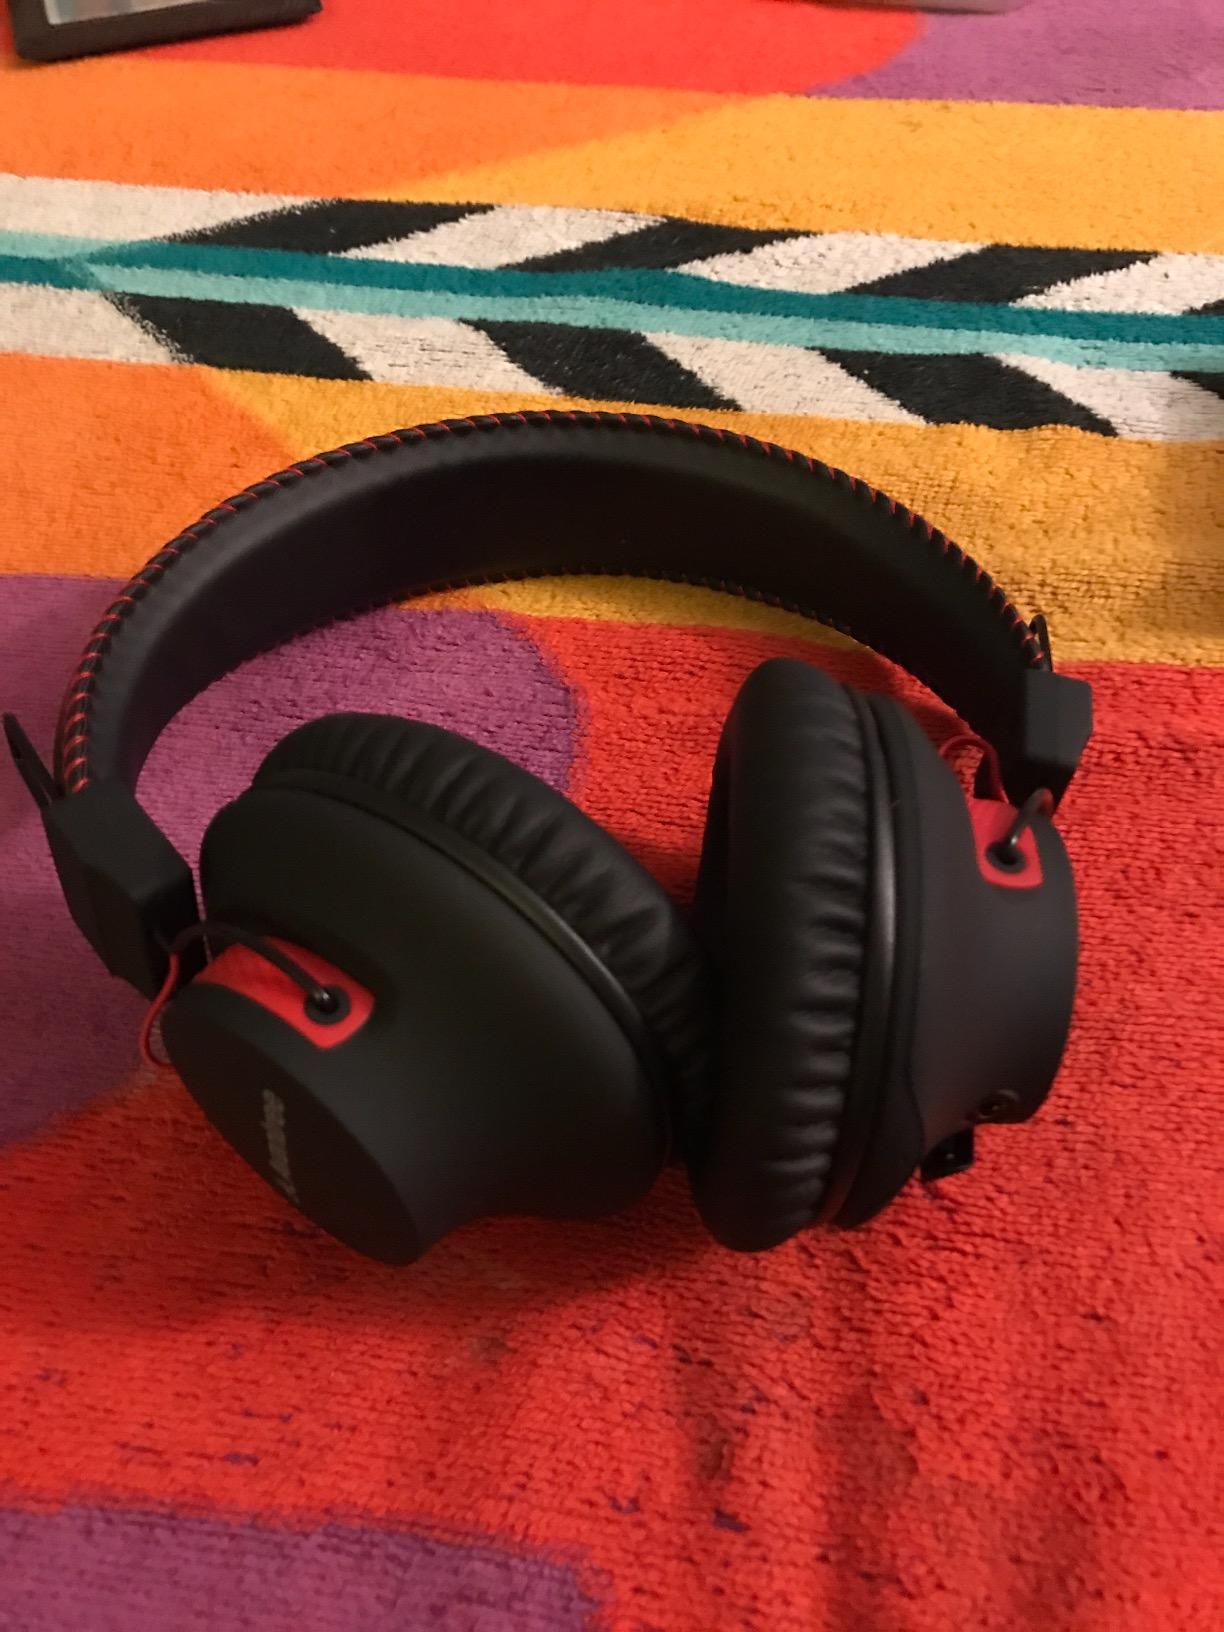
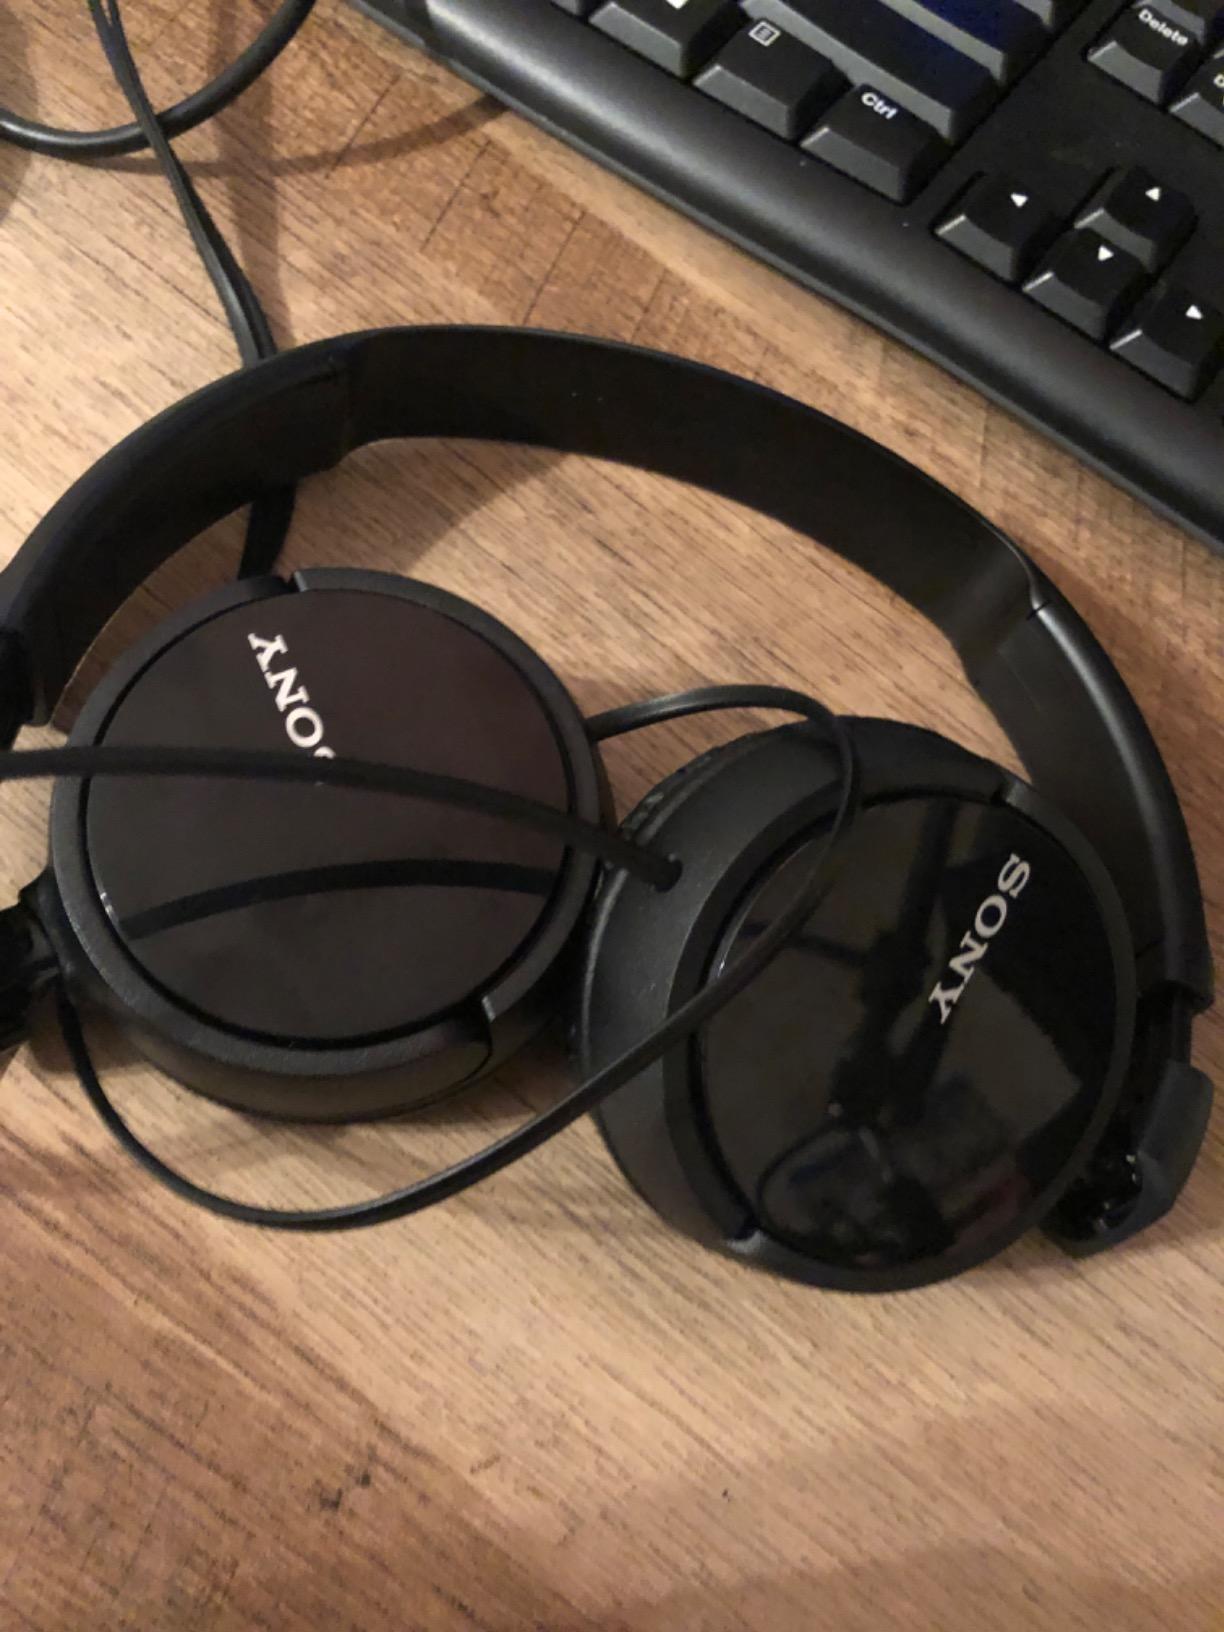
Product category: headphones
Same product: no